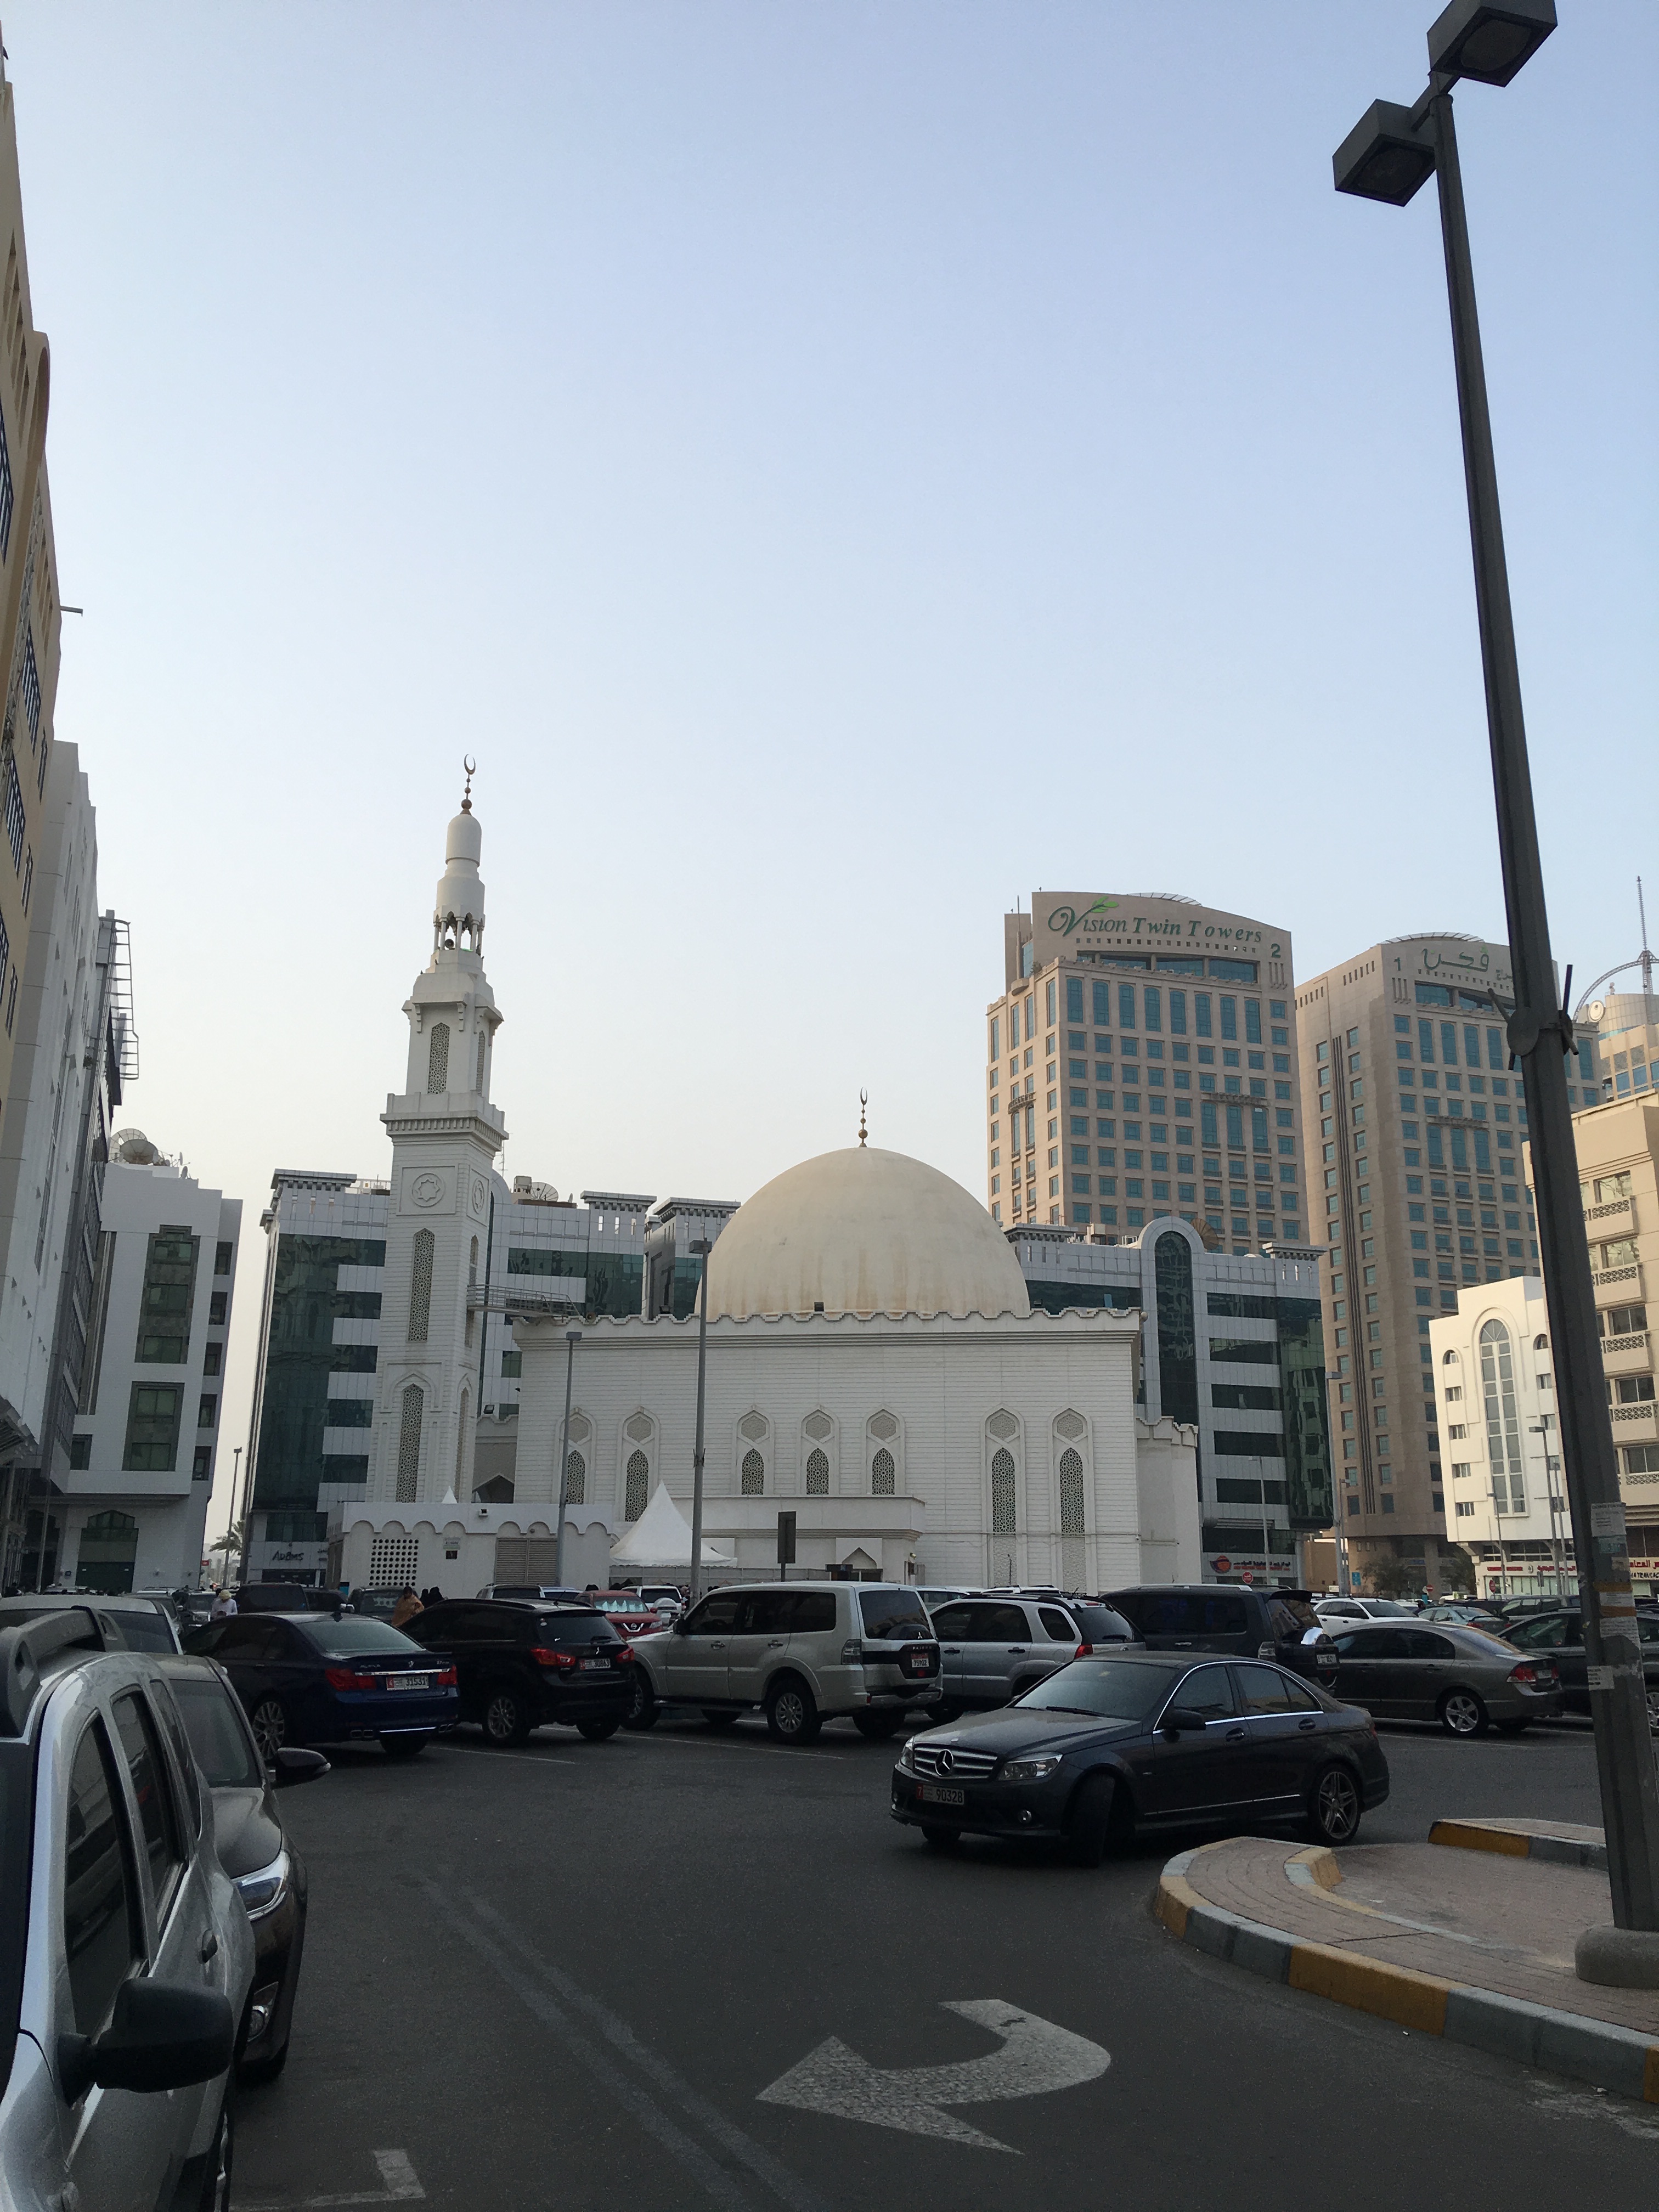
architecture, road, skyline, street, town, city, skyscraper, cityscape, downtown, landmark, urban area, human settlement